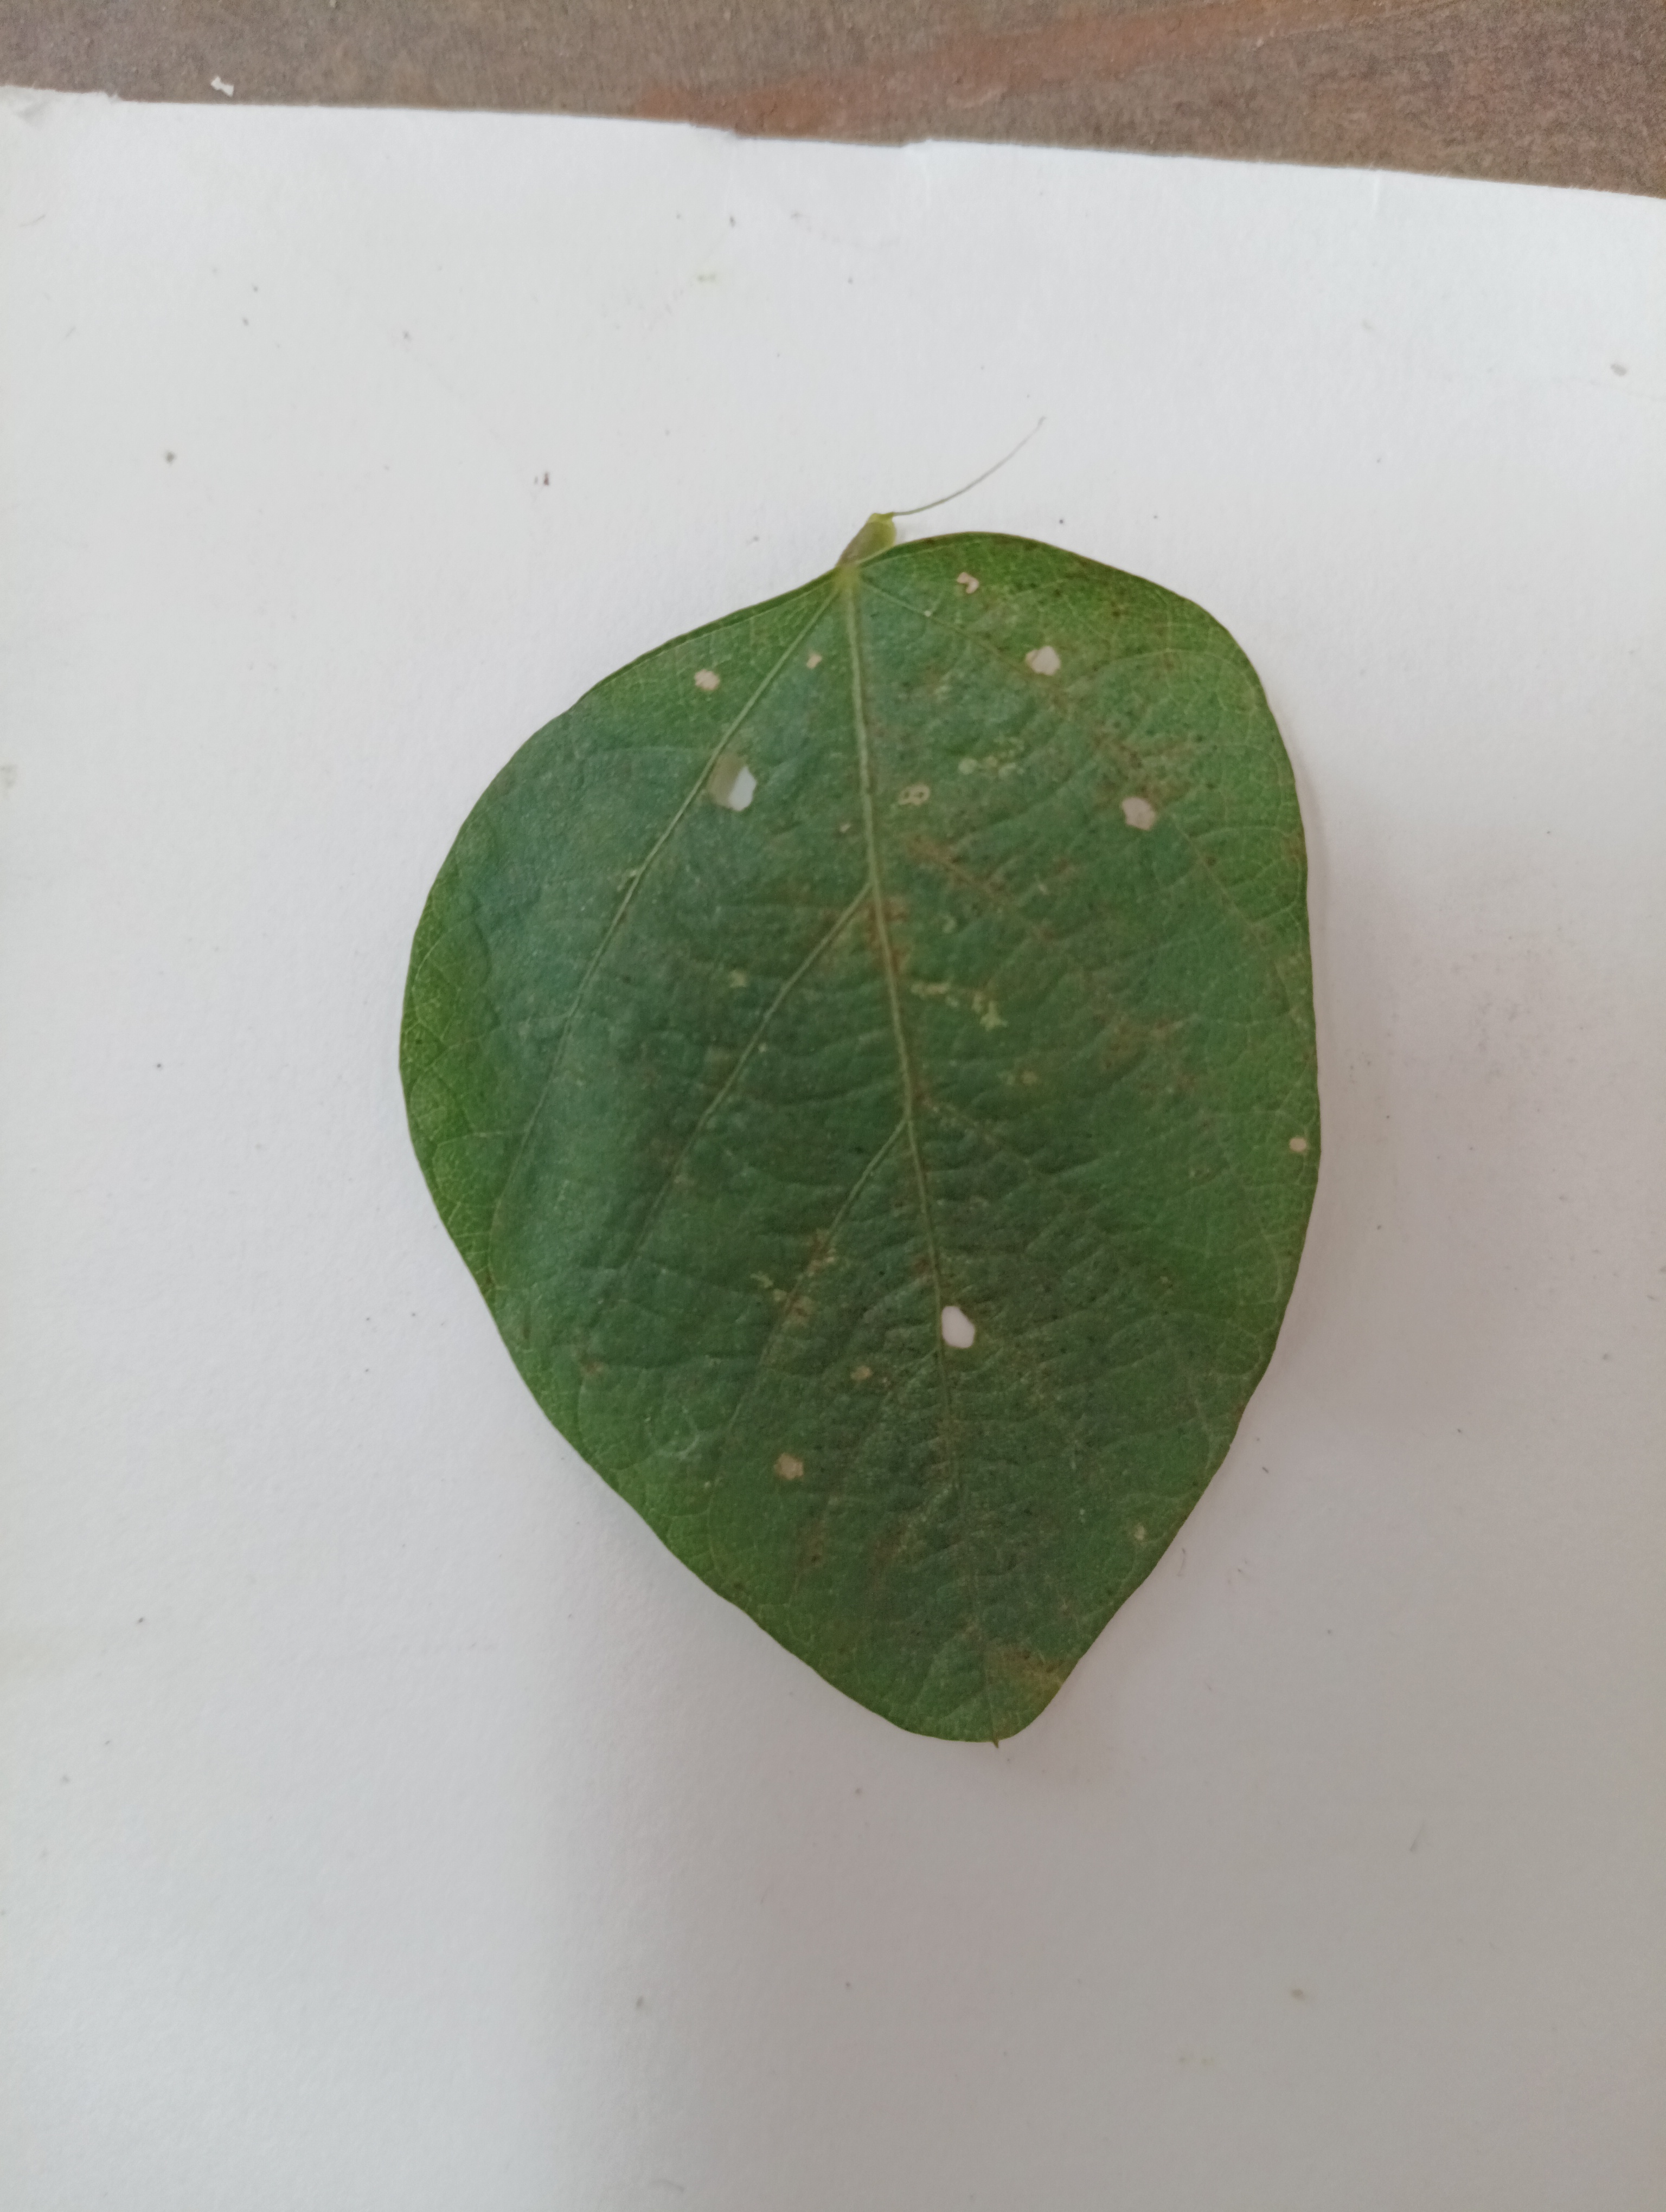
Label: Healthy